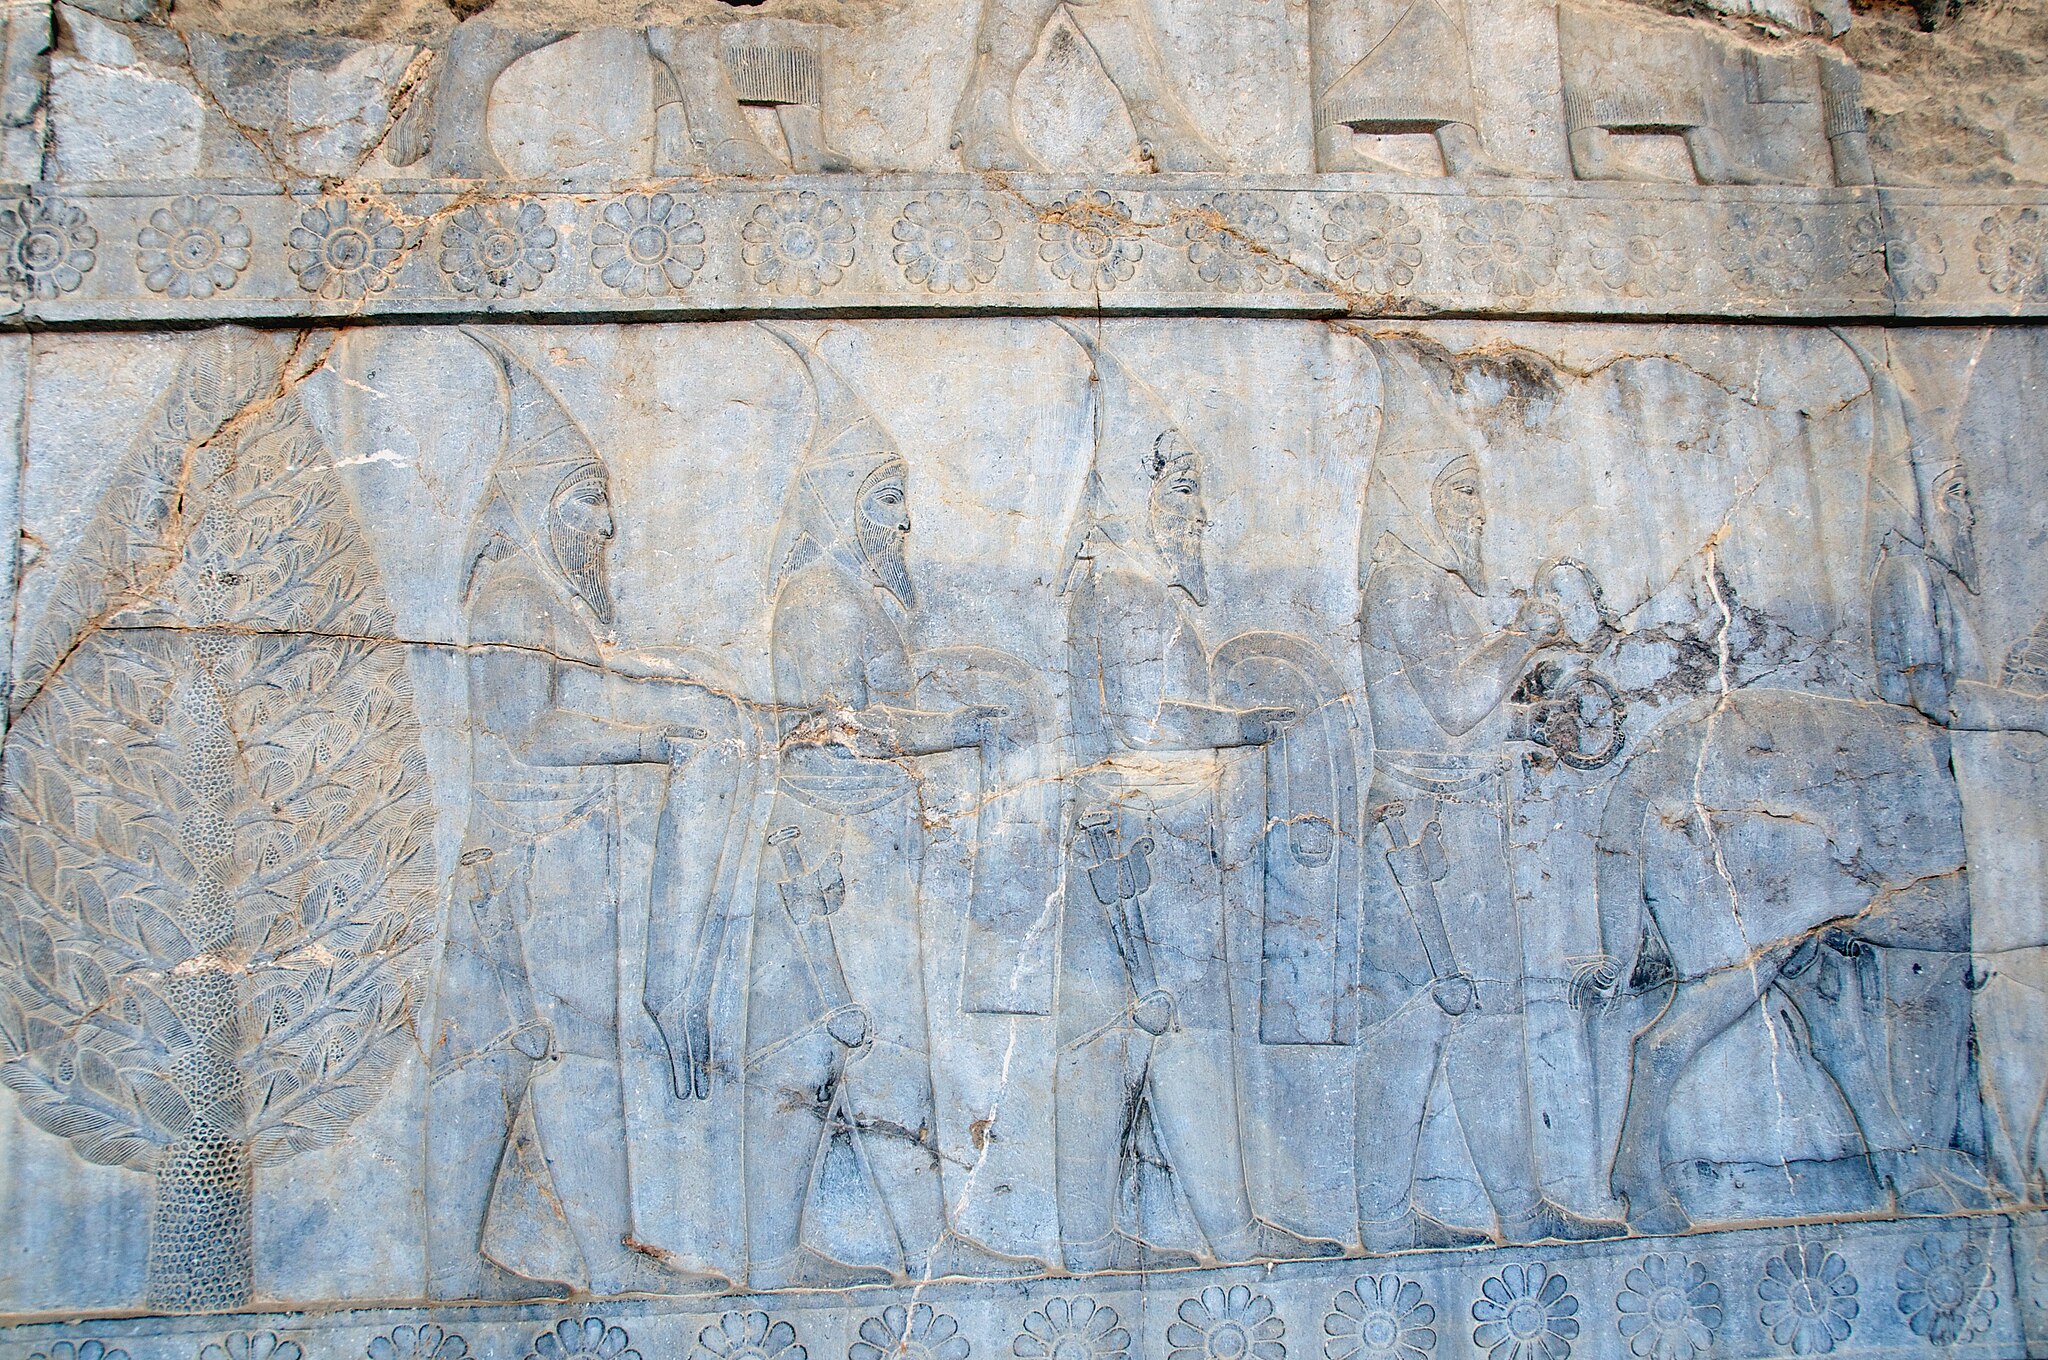
Title: Scythian Tribute Bearers on the Apadana Staircase 12 (Best Viewed Size "Large") (4688092455)
Description: According to the Lonely Planet guide to Iran, "Most impressive of all, however, and among the most impressive historical sights in all of Iran, are the bas-reliefs of the Apadana Staircase on the eastern wall [of the Apadana Palace]." "The panels at the southern end [of the Apadana Staircase] are the most interesting, showing 23 delegations bringing their tributes to the Achaemenid king." "This rich record of the nations of the time ranges from the Ethiopians in the bottom left center, through a climbing pantheon of, among other peoples, Arabs, Thracians, Indians, Parthians and Cappadocians, up to the Elamites and Medians at the top right." According to Donald N. Wilber's book Persepolis, The Archaeology of Parsa, Seat of the Persian Kings , the group depicted in this panel is "the Saka tigrakhauda (Pointed-hat Scythians). All are armed and wear the appropriate headgear. They are accompanied by a horse, and offer a bracelet and folded coats and trousers, apparently copies of their own costumes." Persepolis, Iran
Date: 2010-04-19 11:05
Categories: Taken with Nikon D300, Flickr images reviewed by File Upload Bot (Magnus Manske), 2010 in Persepolis, Scythian delegation, Apadana